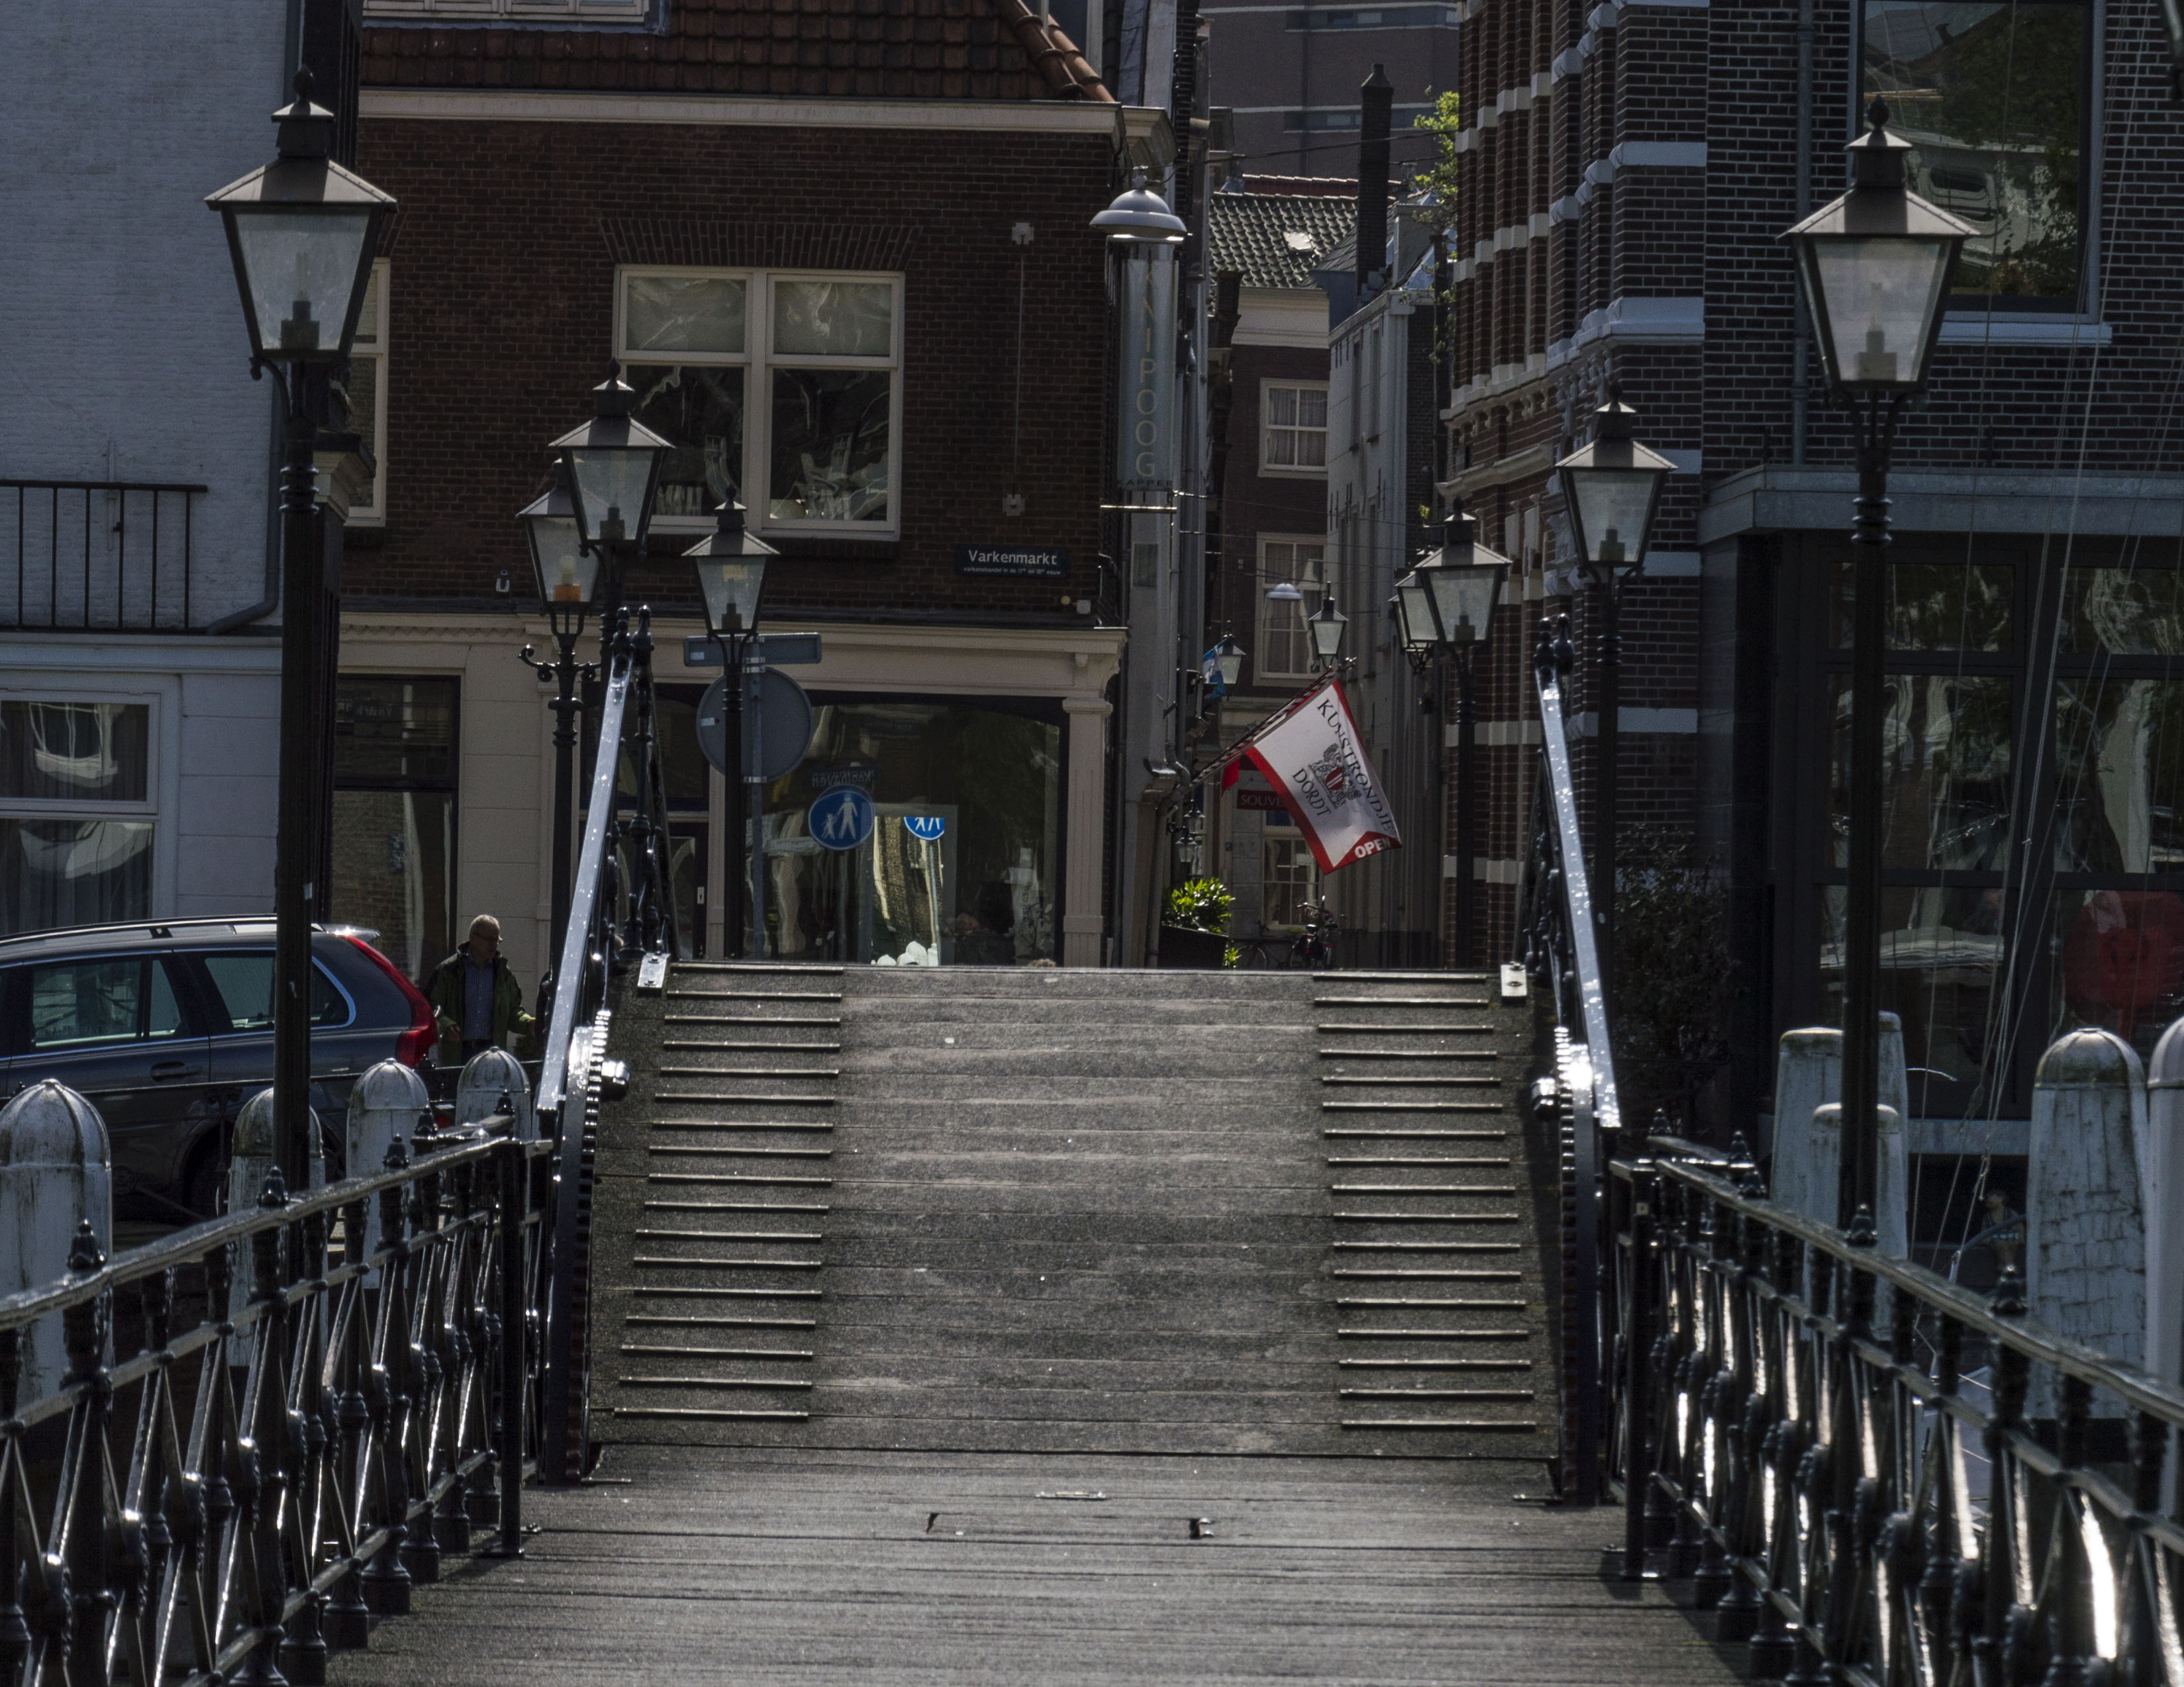
outdoor, pedestrian, architecture, road, street, photography, town, van, building, alley, city, urban, walkway, photo, downtown, transport, vehicle, nikon, historic, lane, holland, nederland, netherlands, brug, infrastructure, dutch, outdoorphotography, picture, photograph, fotos, foto, fotografie, urbanphotography, geheugen, paulvandevelde, pdvandevelde, padagudaloma, landschapsfotografie, dordrecht, stadsfotografie, nederlandinfotos, historisch, stadswandeling, architectuur, pvdvfotografie, pdvandeveldedordrecht, diep, rondjedordt, dedordtevaer, dutchphotography, nederlandsefotografie, dutchphotogaraphy, totallydutch, fotografienederland, hollandsefotografie, fotografieholland, dordtmonumenteel, fotosdordrecht, fotosvandordrecht, erfgoedcentrumdiep, openmonumentendag, fotovandeweek, dordrechtmonumenteel, nieuwehaven, urban area, human settlement, paulvandeveldedordrecht, regionaalarchiefbeeldbank, regionaalarchiefbeeldbankdiephet, brugleuning, leining